Workers' Youth League affair

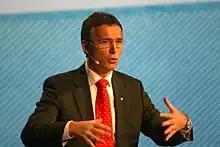
Jens Stoltenberg, Prime Minister of Norway between 2005 and 2013

However, on 17 March 1998, Stoltenberg was called to give testimony in the case. He told the Oslo District Court, under oath, that he was unfamiliar with the artificial inflating of membership figures which took place in the AUF. He also told the court that he was unaware of any form of fraud taking place in the organisation under his leadership, and stated that he had never heard of 'advancing' money to pay for memberships until "Verdens Gang" broke the story on 2 March 1995. He also stated that in his opinion, it was not necessarily wrong to 'advance' money for members, provided that the members in question reimbursed this fee later on.